HNK Hajduk Split

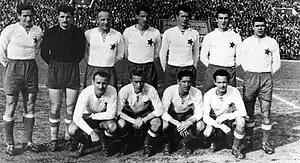
Hajduk's squad in 1955, wearing the red star badge

After World War II, Hajduk continued to play in the Yugoslav championship and its cup. In 1946, they won Croatian championship and established the magazine "Journal of Hajduk". In 1948–49, Hajduk visited Australia and became the first team from Yugoslavia to play on all continents. The club won the 1950 Yugoslav championship without a single loss, setting a record that no one managed to accomplish before the breakup of Yugoslavia 40 years later. On 28 October 1950, a day before a decisive match against one of its biggest rivals Red Star Belgrade (a 2–1 win), the official fan organization Torcida was founded. It was created by engineering student Vjenceslav Žuvela, who chose the name after the enthusiastic Brazilian fans, and Torcida become the first organized group of supporters in Europe. The following year, reconstruction of "Stari Plac" stadium was finished, and it homed the club for more than three decades.